Karaikal

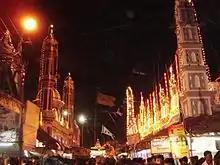
The "Kanduri" procession, conducted down the Great Mosque and Dargah street.

The Muslim presence in Karaikal grew between the 18th and 19th centuries. The town witnessed the establishment of a Bukharan Muslim Sufi cleric christened Mastan Saheb in the early 19th century. He attracted many Muslims to the town, and his fruitful preaching brought new believers. Following his demise in 1829, a dargah formed, and a commemorative procession (an urs), known locally as "Kanduri" (the Kanduri Festival or "Candry" in French), is held annually. Karaikal's Dargah is an architecturally remarkable building, reminiscent of the more famous Dargah at nearby Nagore, and demonstrative of the Islamic architectural style in use at the time in the Tanjore region, and more widely in the Deccan. The adjacent Grand Mosque is also a remarkable architectural structure, with a more pronounced Indo-Saracenic influence.